Kathrin Cawein

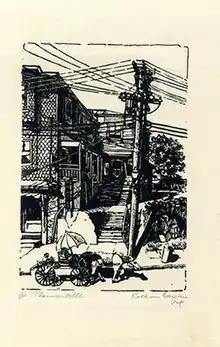
Kathrin Cawein, Pleasantville, etching, about 1935, 8 1/2 x 6 1/4 inches

Cawein's father was Henry Cawein, born May 1857 in Pfalz, Bavaria. Her mother was Barbara Franz Cawein, born July 1857 in the same place. They were married on November 14, 1878, in a Protestant ceremony in a Bavarian church. Henry Cawein died soon after the couple emigrated to New York City in about 1879.